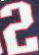
Number: 2